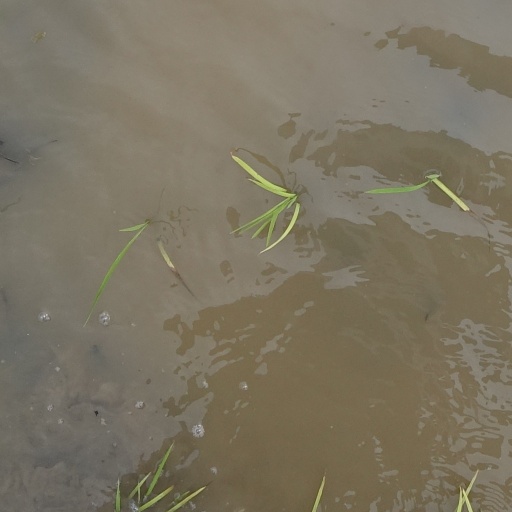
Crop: rice